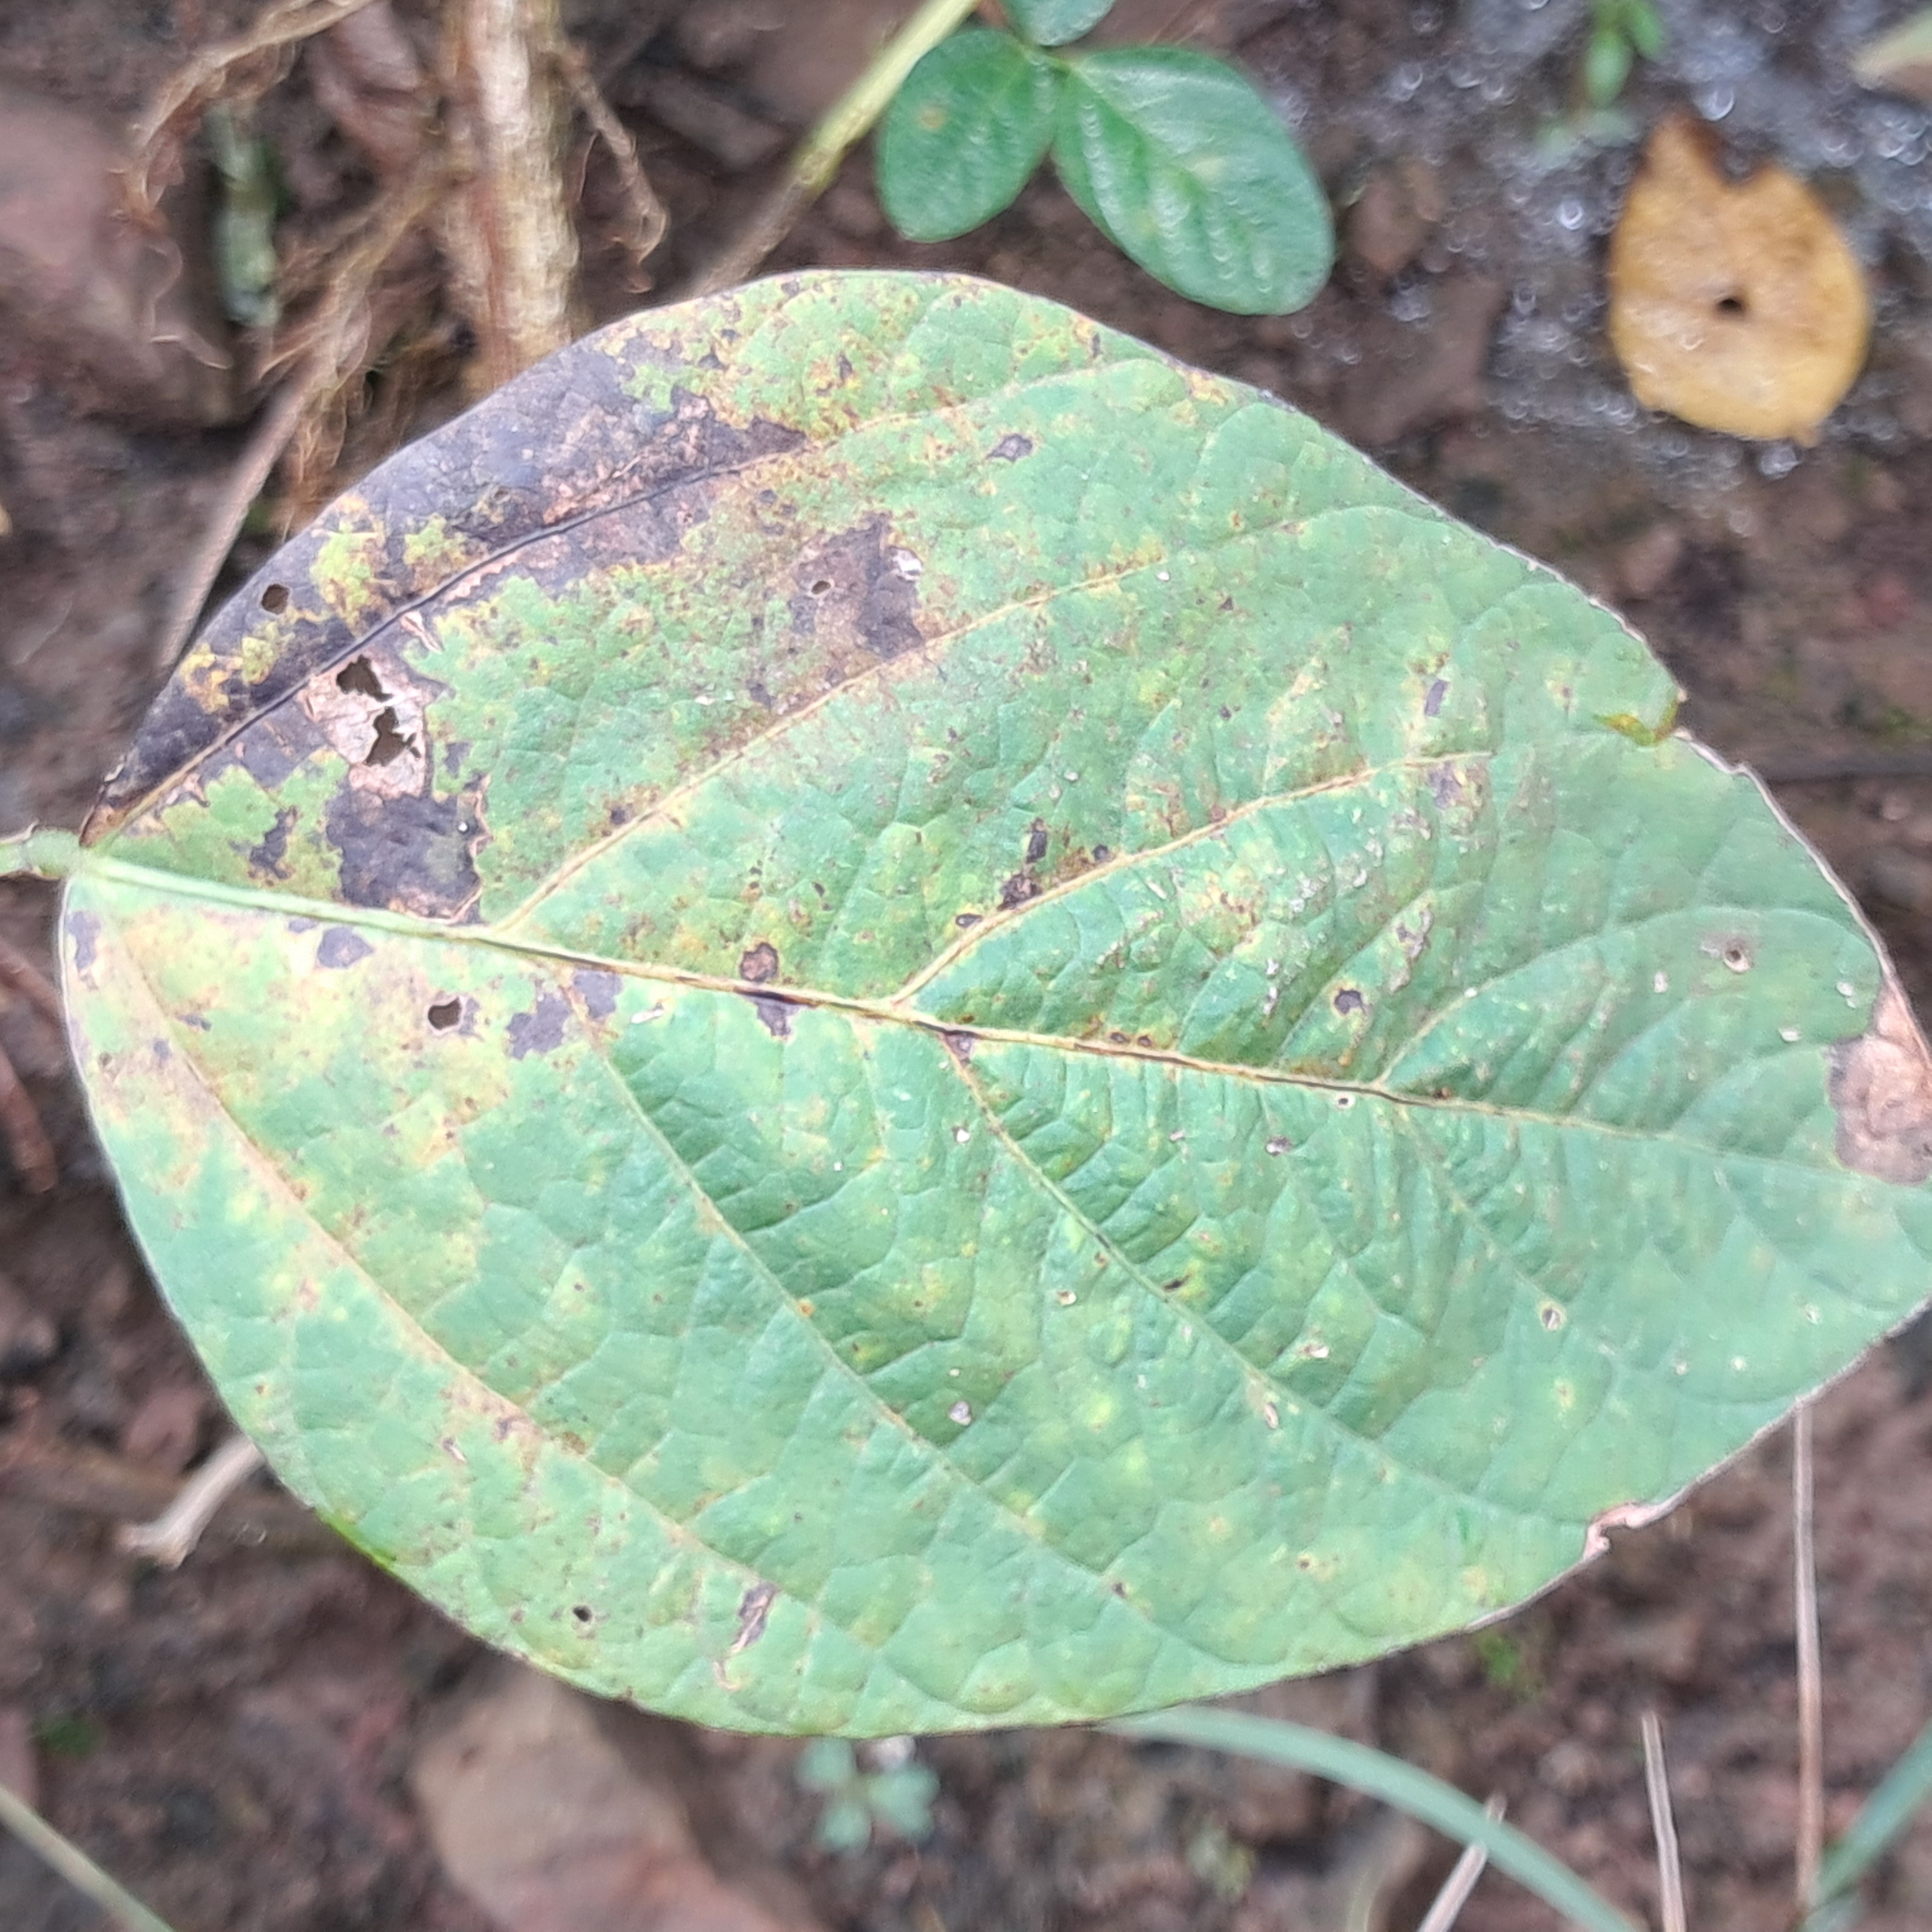
Label: Rust